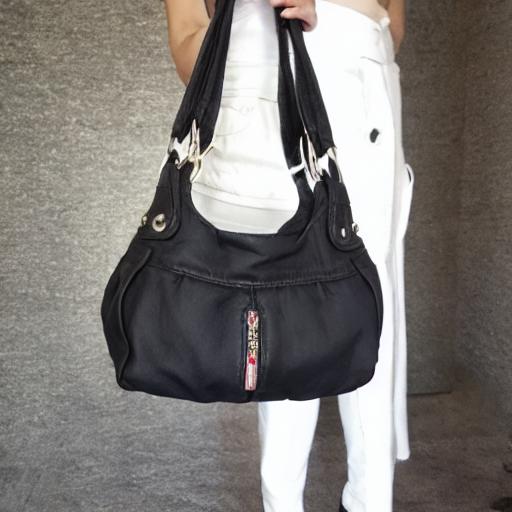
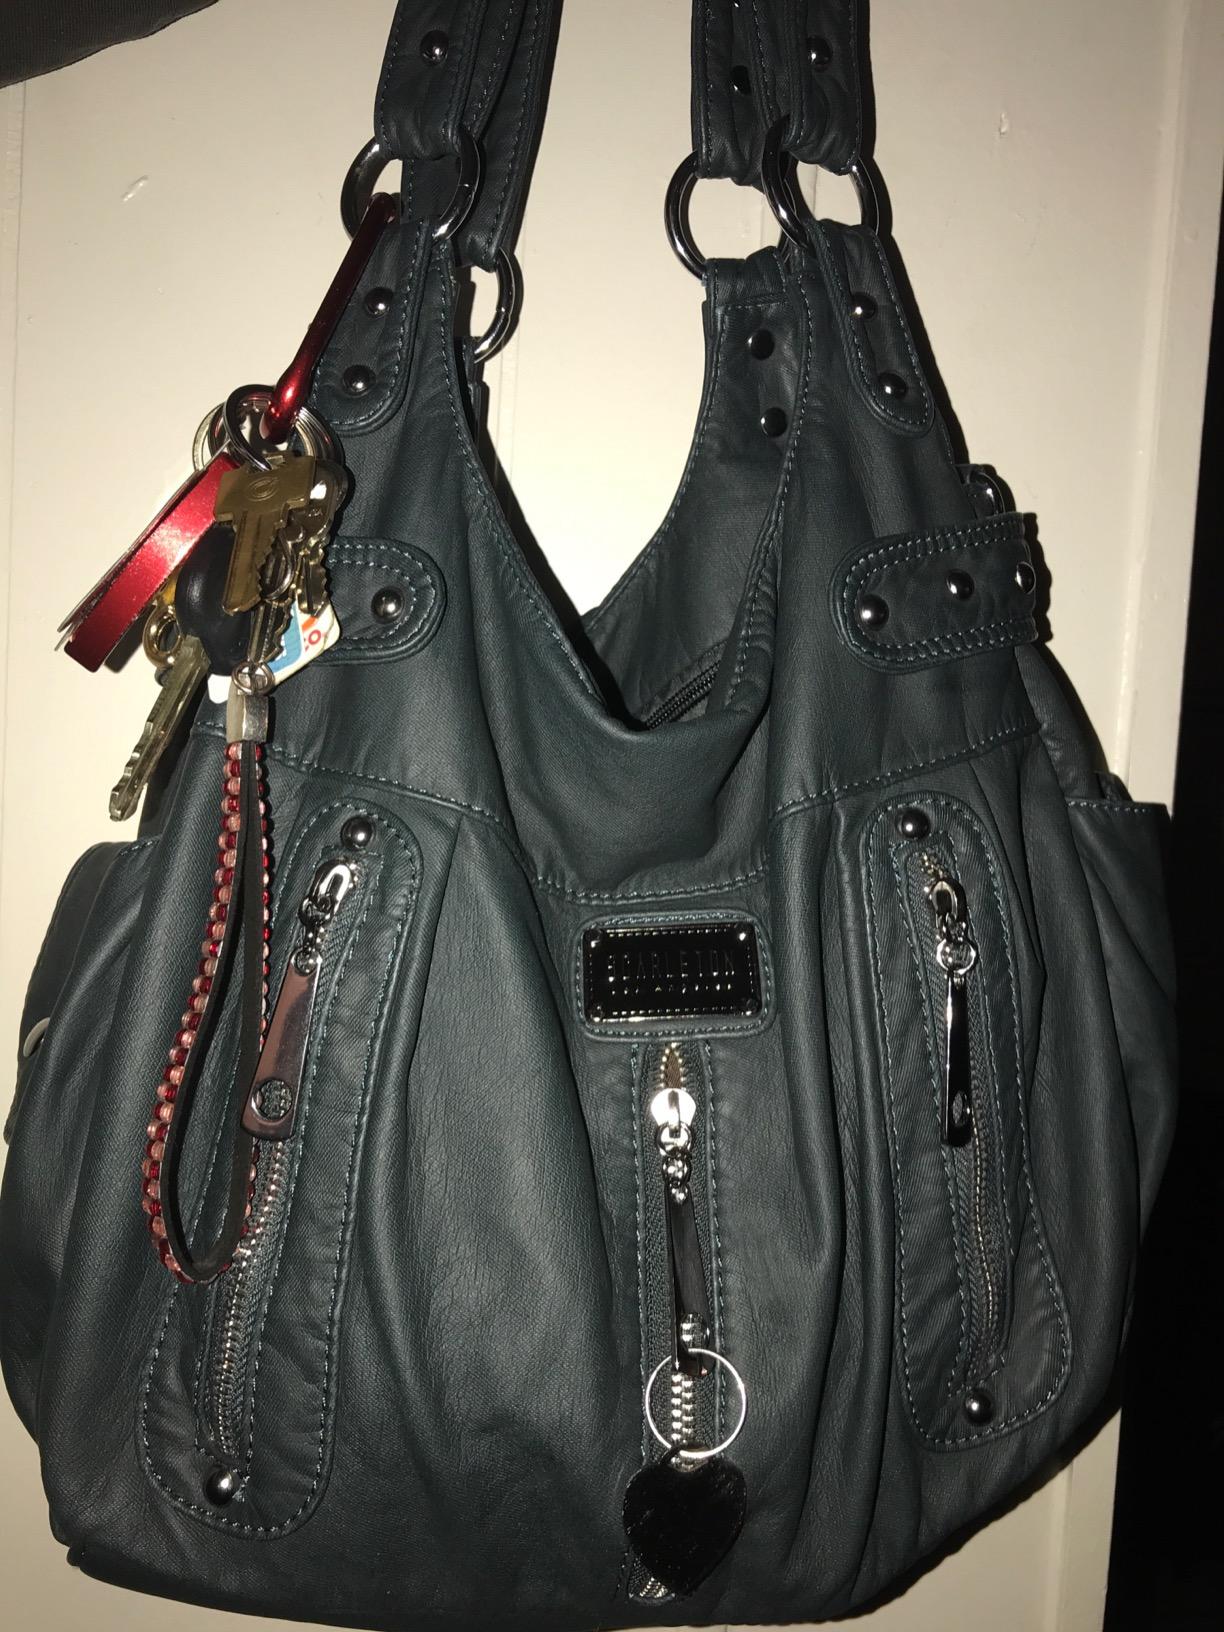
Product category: accessories_handbag
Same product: no